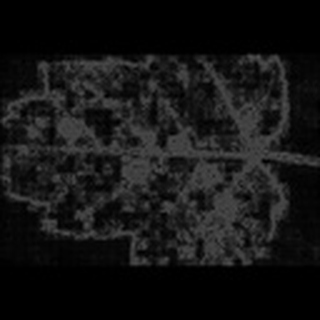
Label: cotton_target_spot